Amazonas State University

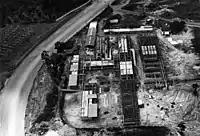
Aerial view of the UTAM blocks when under construction. Today it houses the UEA Higher School of Technology.

The University of the State of Amazonas was previously called University of Technology of Amazonas. UTAM was established by a state law in 14 of December 1972. A posterior law, of 10 of October 1977 turned the university in an institute, but it remained called as university.